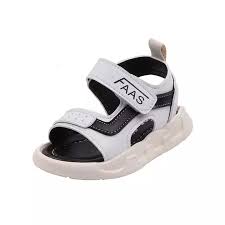
Waste category: shoes